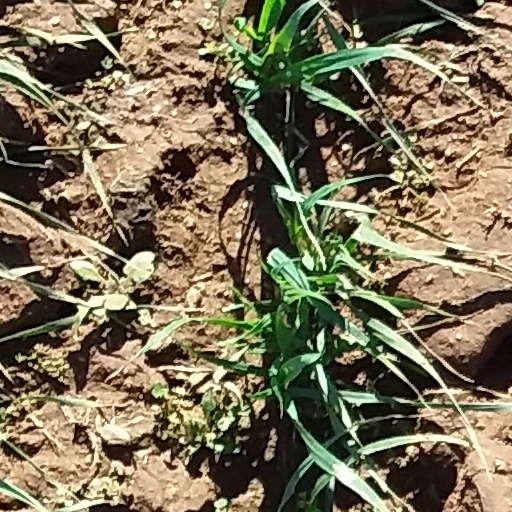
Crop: wheat